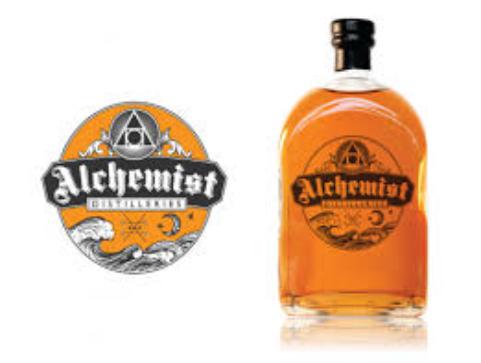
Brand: Alchemist
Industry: Clothes